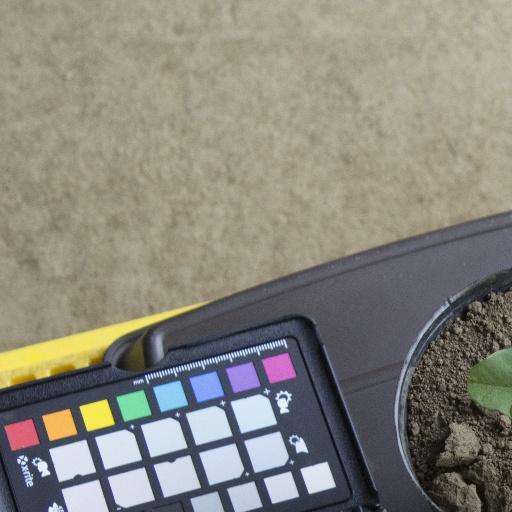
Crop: soybean